Churn Creek

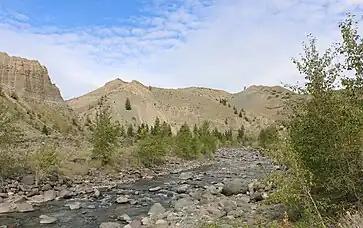
Churn Creek, near its mouth on the Fraser River

Churn Creek is a tributary of the Fraser River in the Canadian province of British Columbia.